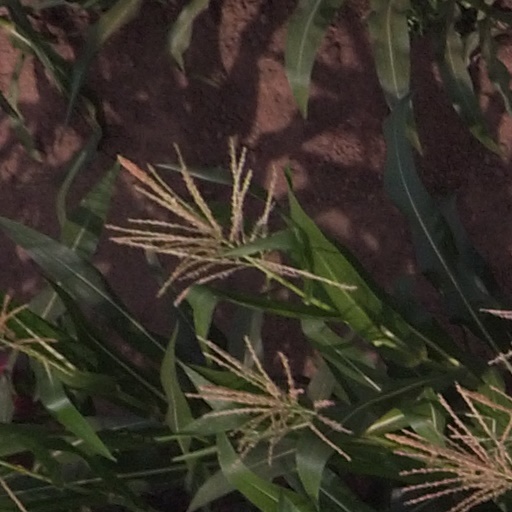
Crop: maize; corn